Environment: lab
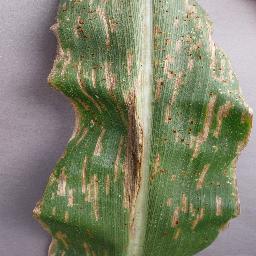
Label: northern_corn_leaf_blight